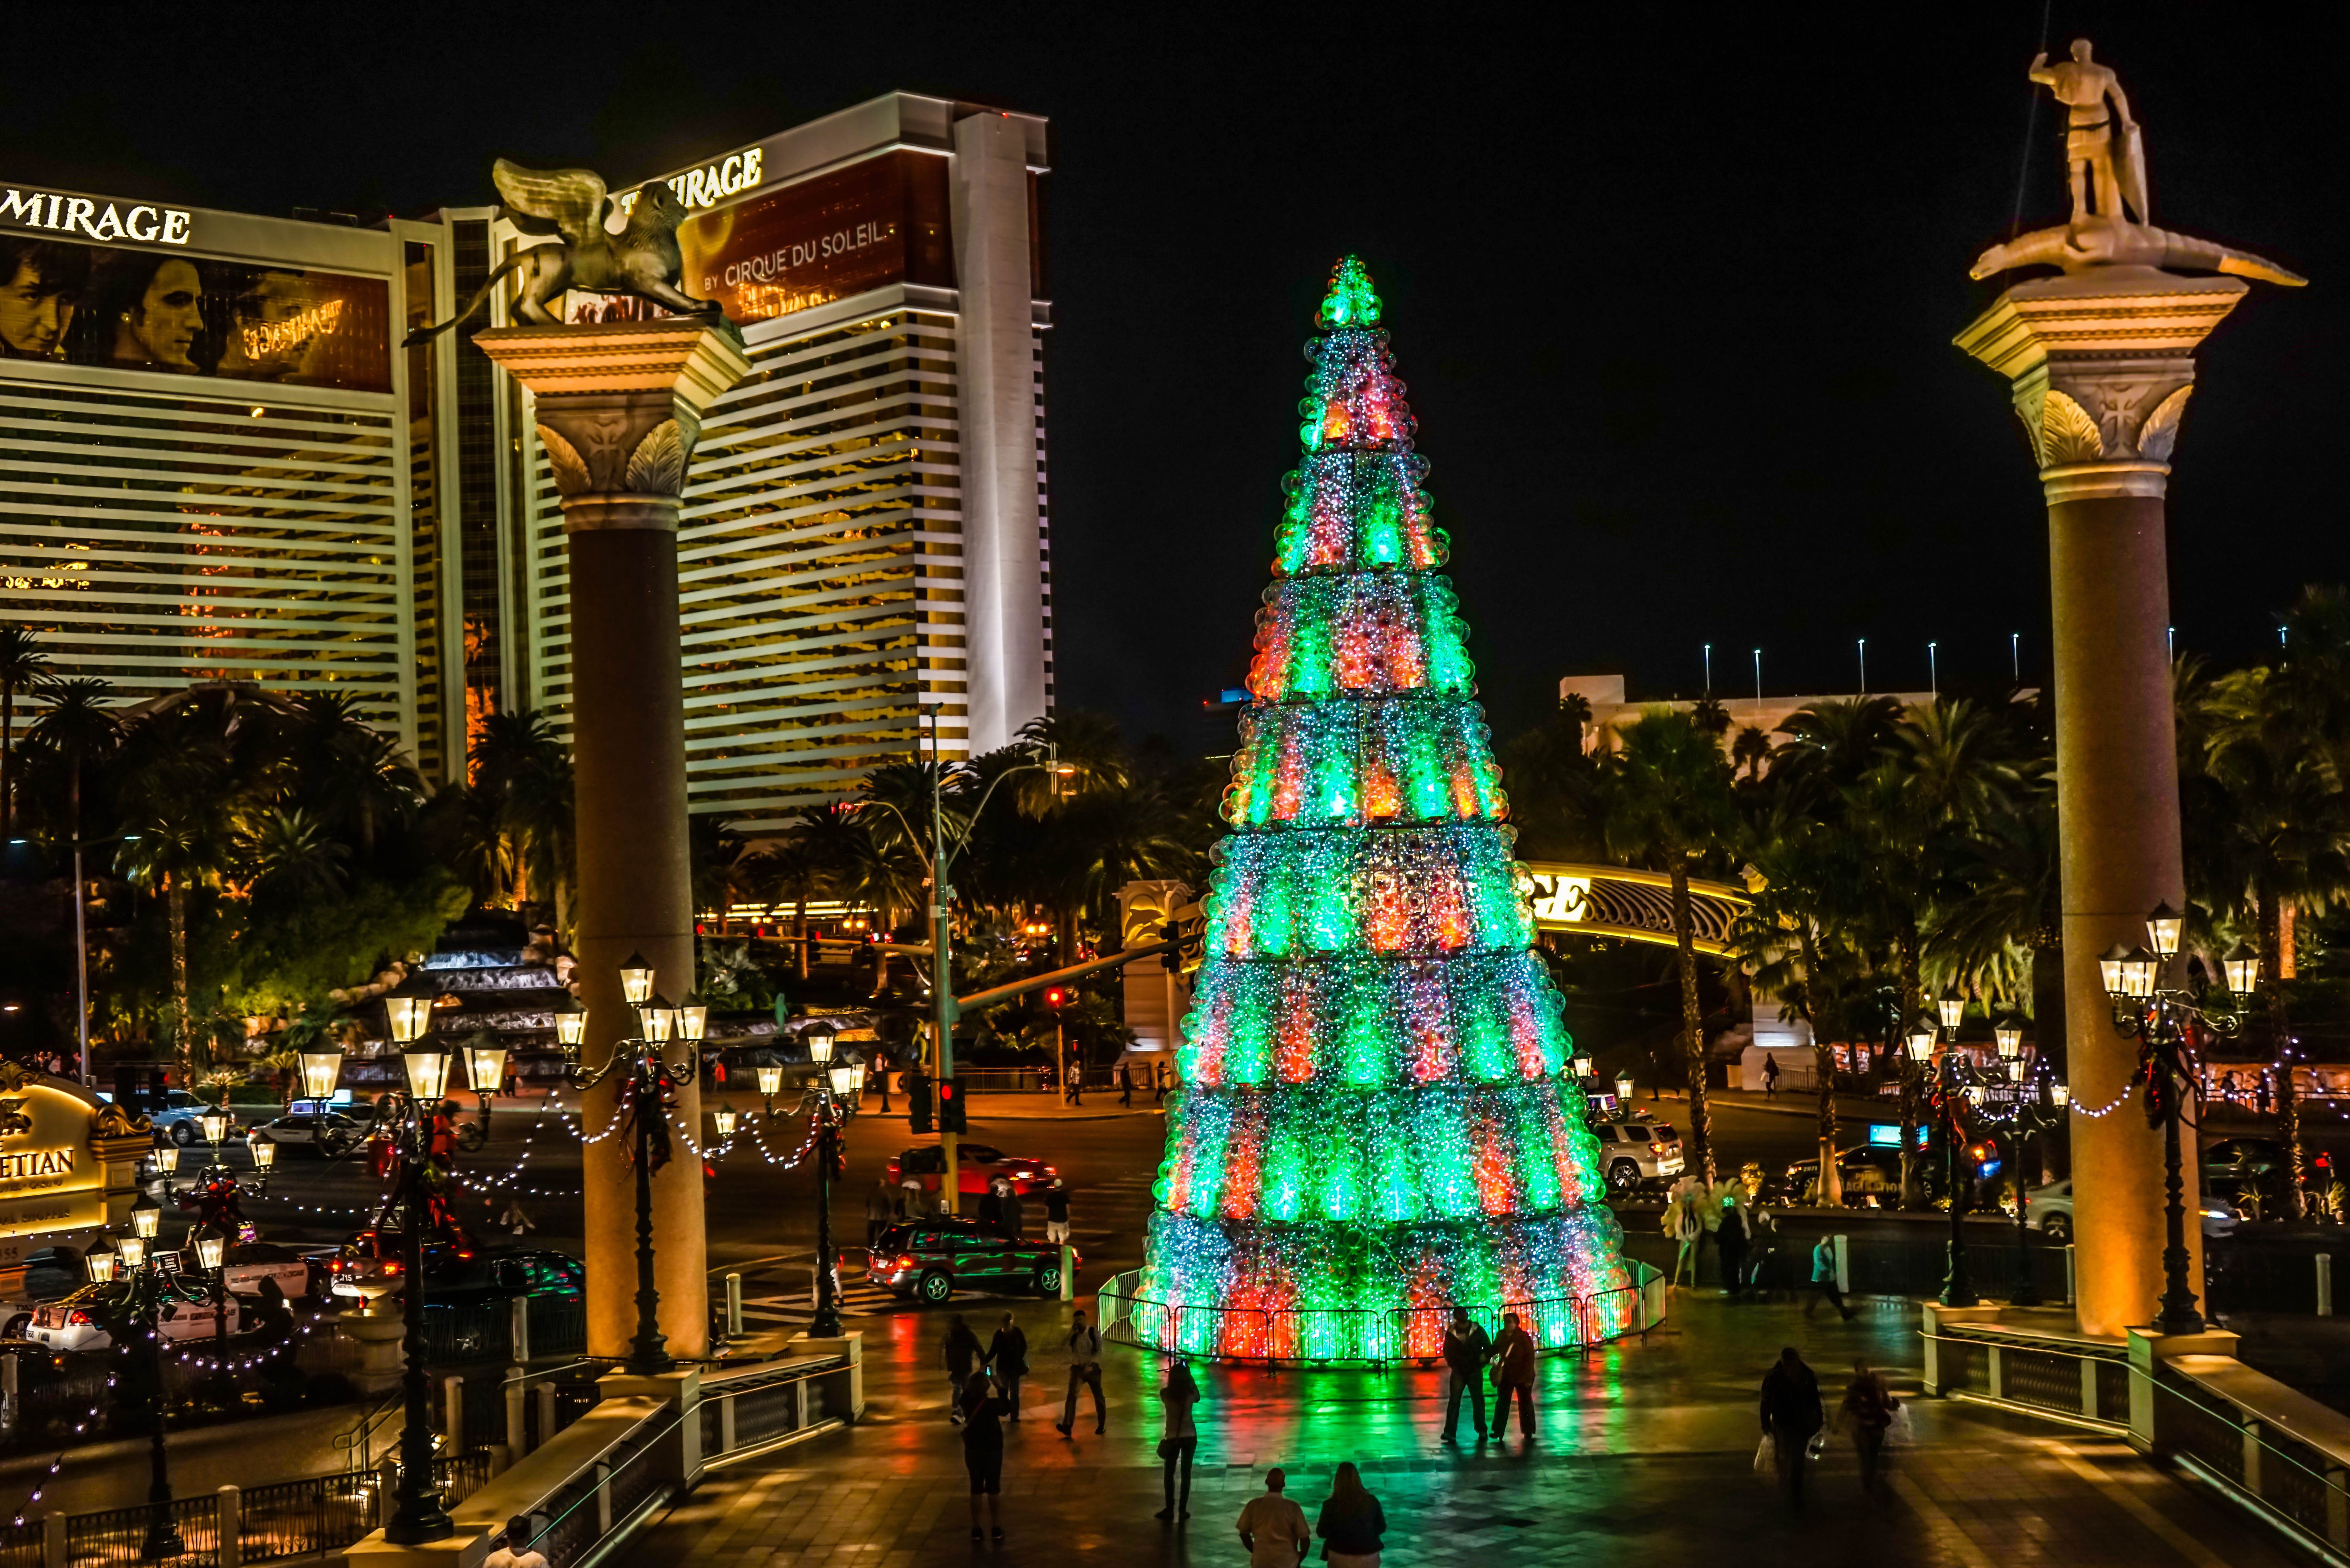
architecture, structure, night, building, city, cityscape, downtown, vacation, travel, evening, holiday, landmark, tourism, christmas, lighting, christmas tree, christmas decoration, lights, hotel, casino, italian, metropolis, las vegas, venetian, christmas lights